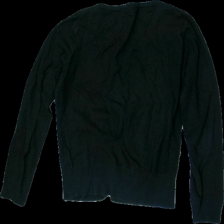
View: back
Type: Cardigan
Category: Ladies
Brand: H&M
Colors: Black
Material: 100% Cotton
Cut: Regular
Size: L
Season: All
Price range: 50-100
Recommended usage: Reuse
Description: Black cardigan
Comment: washed out